Cepheus (father of Andromeda)

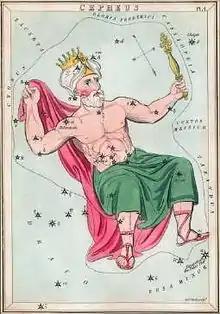

In Greek mythology, Cepheus (Ancient Greek: Κηφεύς "Kepheús") was the king of Aethiopia and the father of Andromeda, the princess who is saved by the hero Perseus.